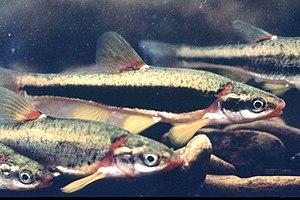
Chrosomus est un genre de poissons téléostéens de la famille des Cyprinidae et de l'ordre des Cypriniformes. Les espèces que regroupe ce genre étaient autrefois incluses dans le genre Phoxinus. Le genre Chrosomus se rencontre uniquement en Amérique du Nord, au Canada et aux États-Unis.